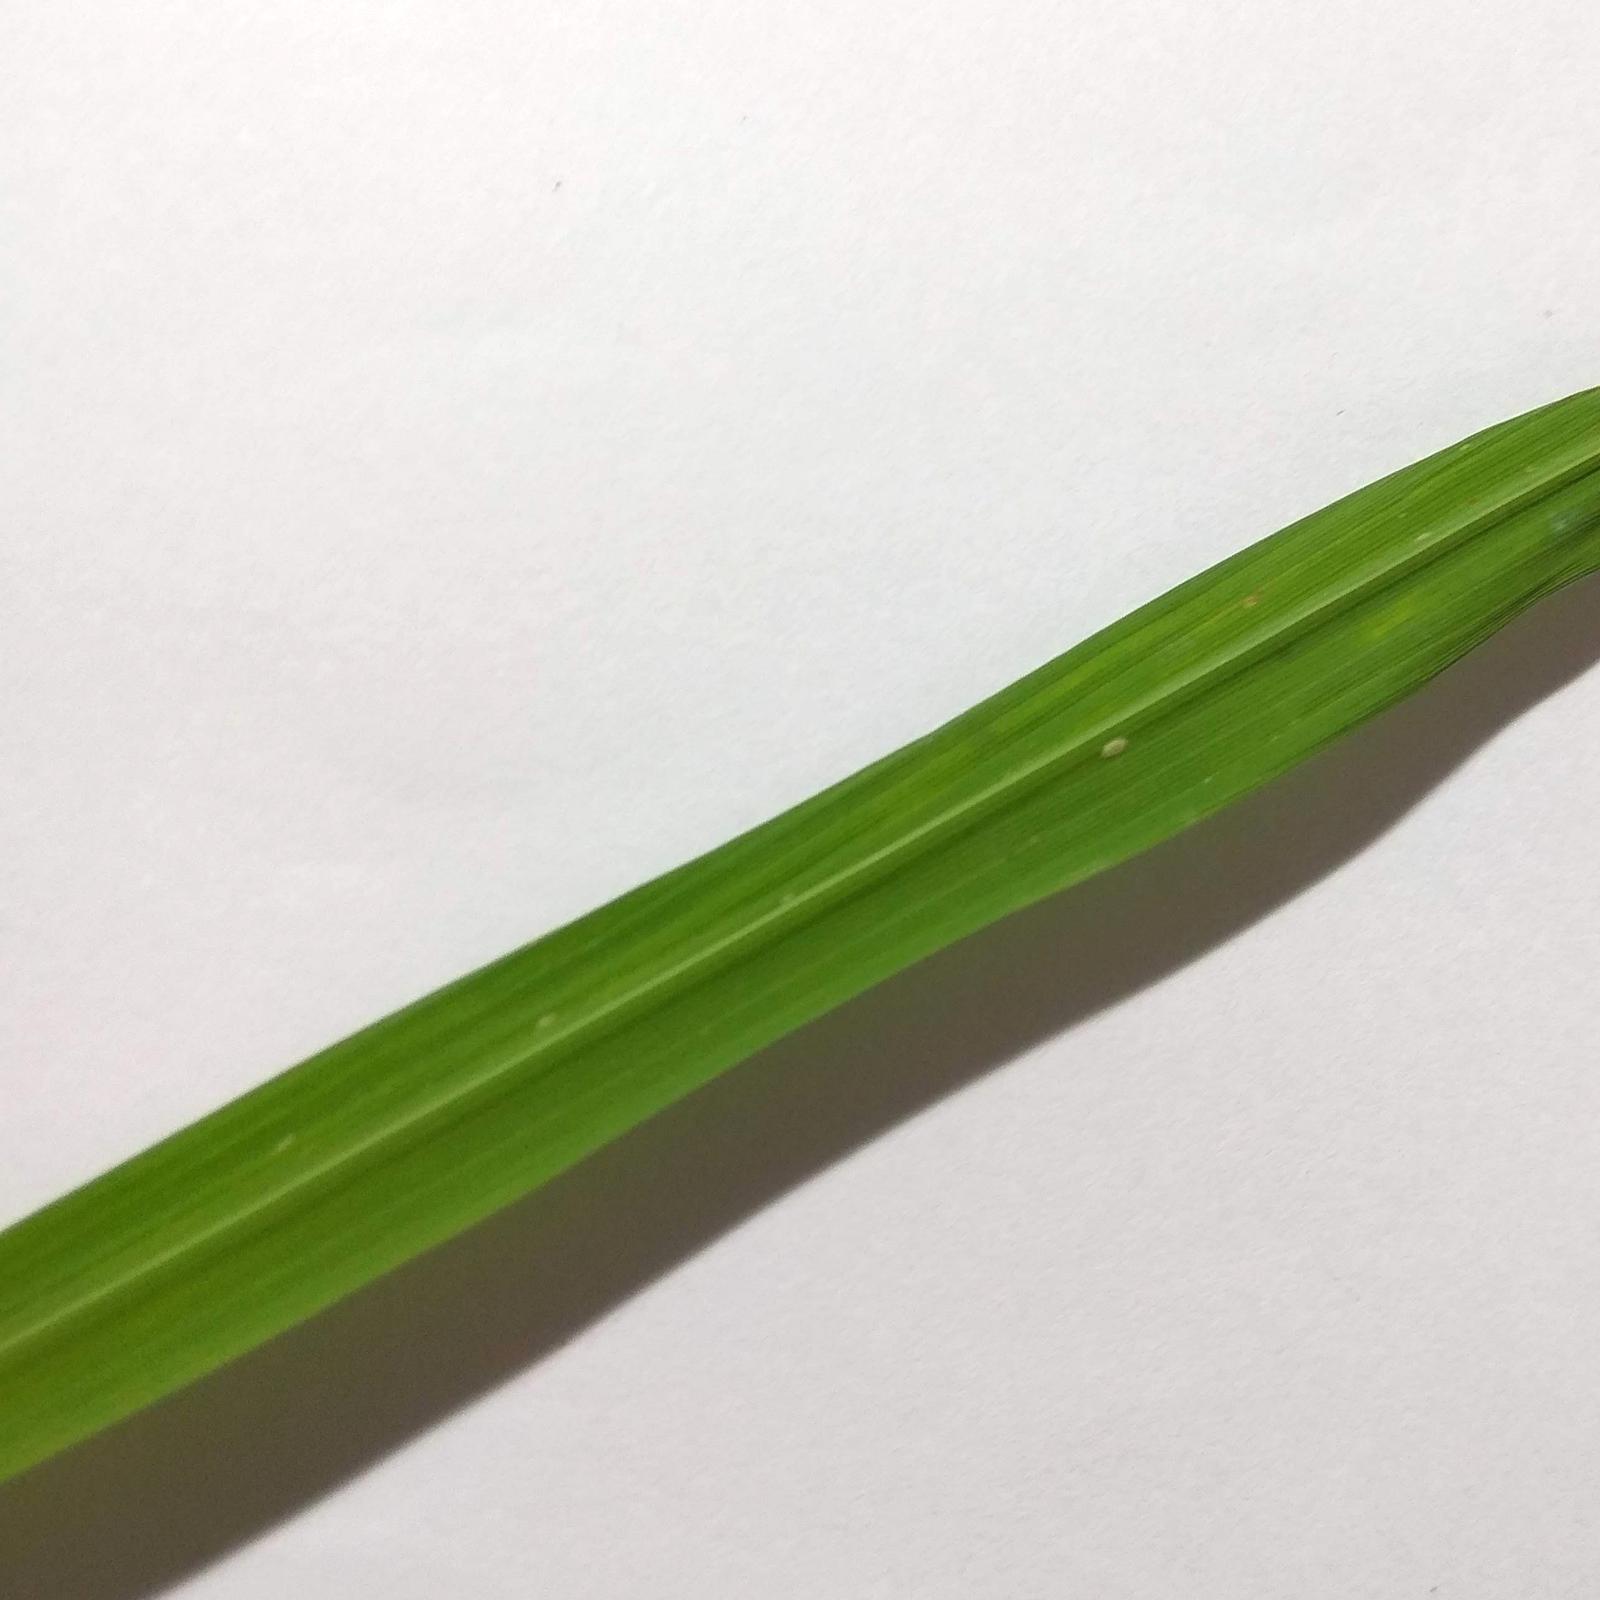
Nhãn: Healthy